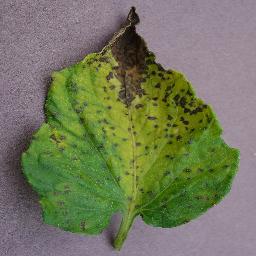
Label: Tomato___Septoria_leaf_spot